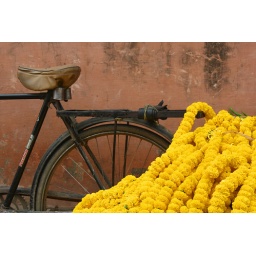
Get up early and go to the flower market just off connaught Circus in Delhi and see sights like this